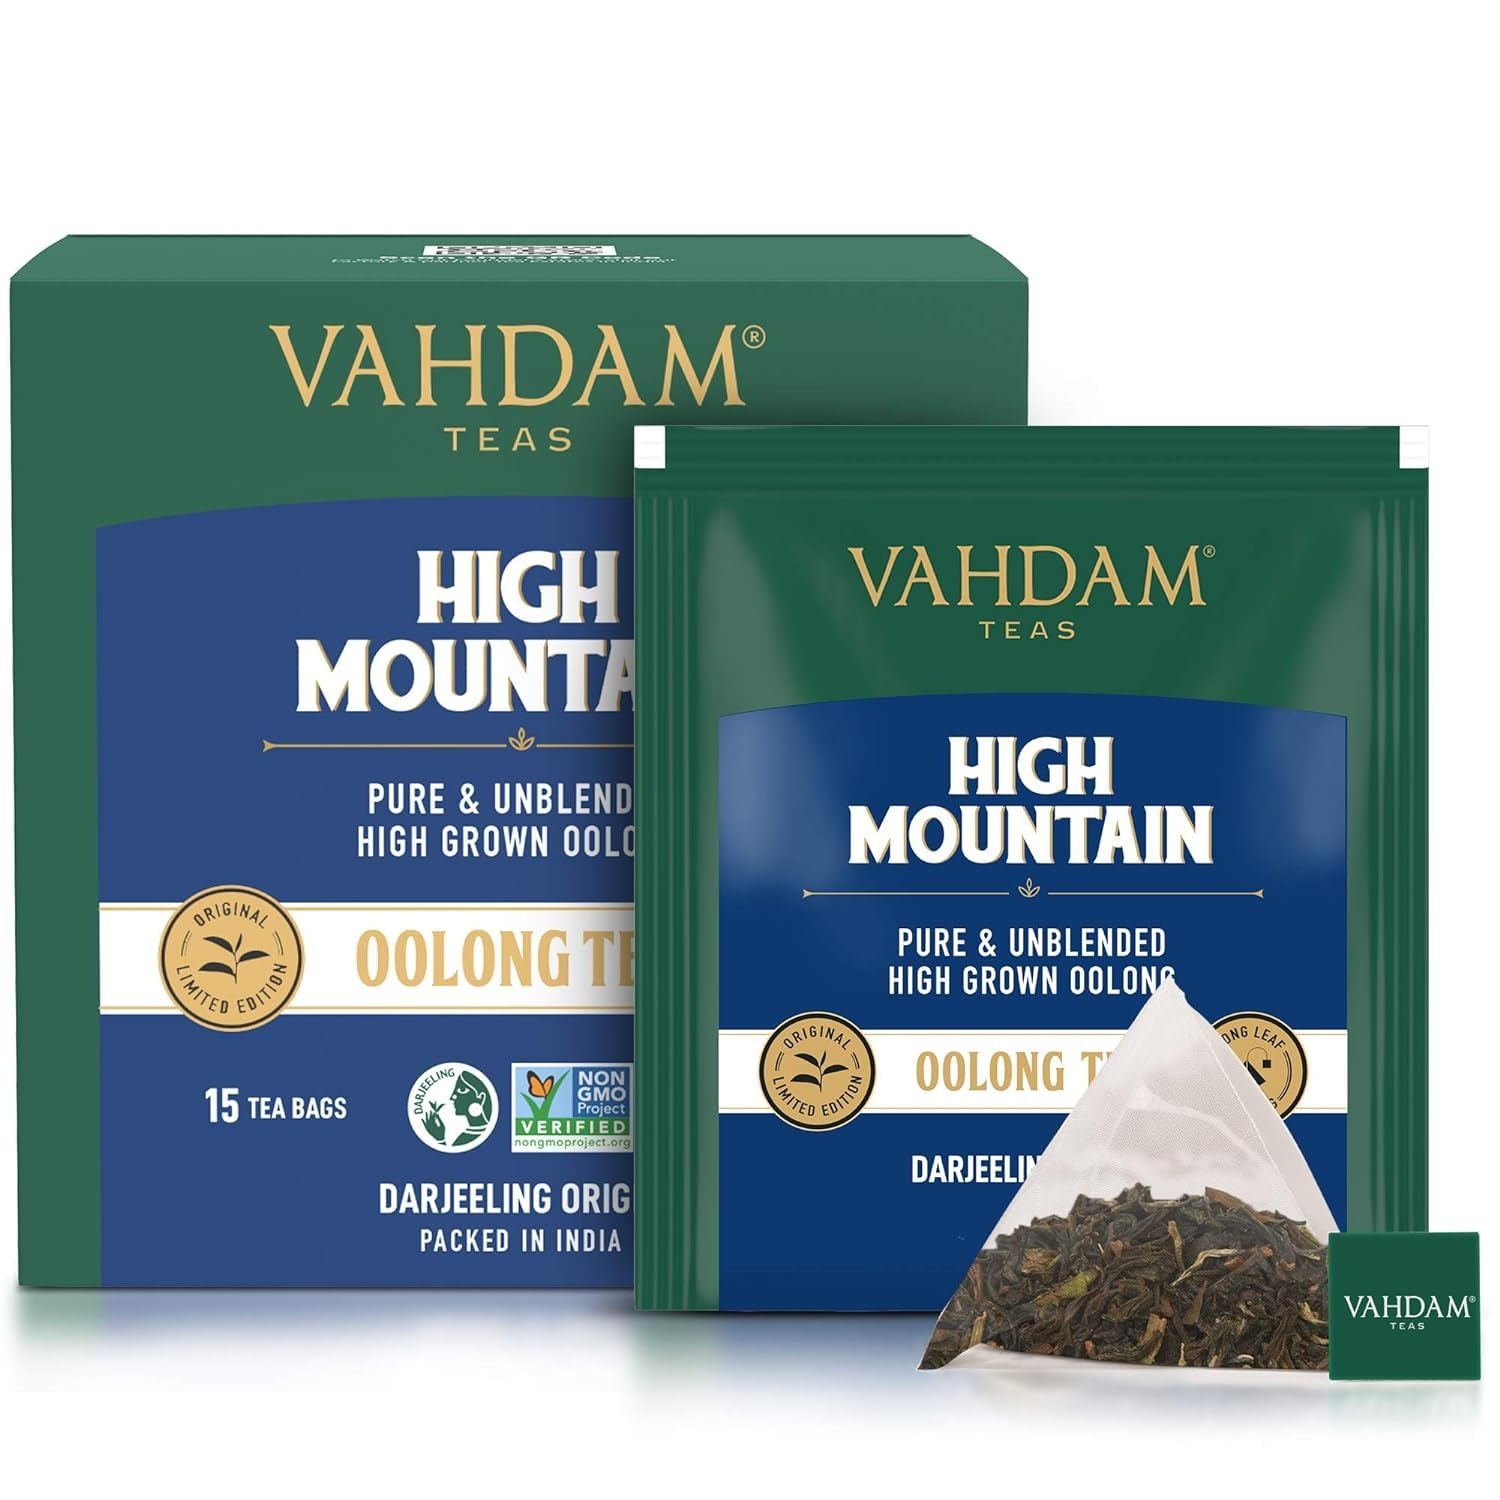
Item Name: VAHDAM, High Mountain Oolong Tea Bags (15 Count) Non GMO, Gluten Free | High Grown Oolong Tea Leaves - Light & Floral | Resealable Ziplock Pouch
Bullet Point 1: Harvested in India - High Mountain Oolong tea from India, grown in elevated regions, offers a unique flavor profile. The high-altitude climate imparts a distinctive richness and depth to the tea, reflecting the purity of its origin and providing a refined brew.
Bullet Point 2: 100% pure flavorful blend - this light and floral-fruity oolong tea, made with pure oolong and 100% real ingredients, is renowned for its subtle flavor. With medium caffeine, it offers a refined and enjoyable tea experience, perfect for any time of day.
Bullet Point 3: Full-flavor pyramid tea bags - enjoy high-quality tea leaves in plant-based biodegradable pyramid tea bags, perfect for evening time. The ample space allows leaves to unfurl fully, releasing rich flavors and ensuring an aromatic experience in every cup.
Bullet Point 4: A Brand With a Billion Dreams - Feel alive with VAHDAM India’s premium teas. A leading global brand, we ship to over 3 million customers in 130+ countries. Proudly carbon-neutral and plastic-neutral, we invest in environmental sustainability under our home-grown, sustainable label.
Bullet Point 5: Ethical, Direct & Fair-trade - Our supply chain ensures you get the freshest tea while farmers receive fair prices. We reinvest 1% of our revenue into the education of our tea growers' children through our Teach Me initiative, honoring their aspirations and supporting their future.
Value: 15.0
Unit: Count

Price: 14.2